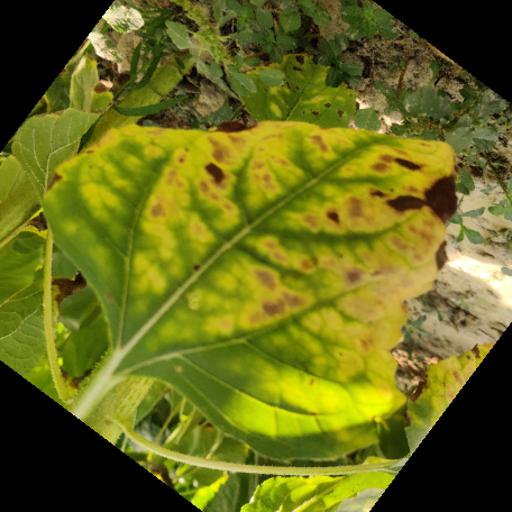
Label: Downy_mildew